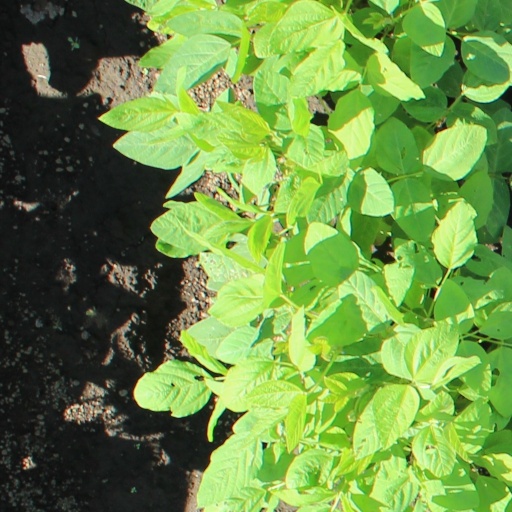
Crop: soybean